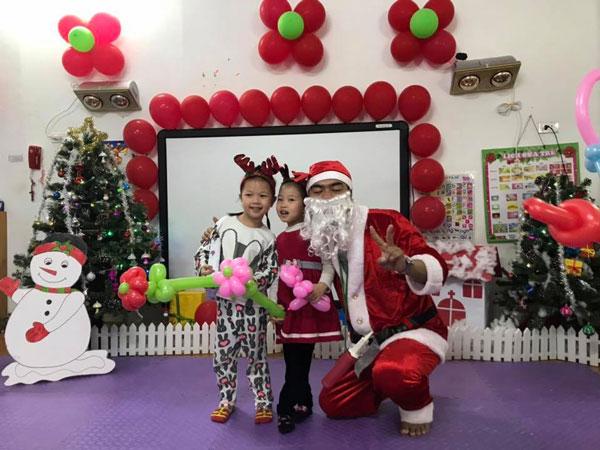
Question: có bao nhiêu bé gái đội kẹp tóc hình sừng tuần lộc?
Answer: có hai bé gái